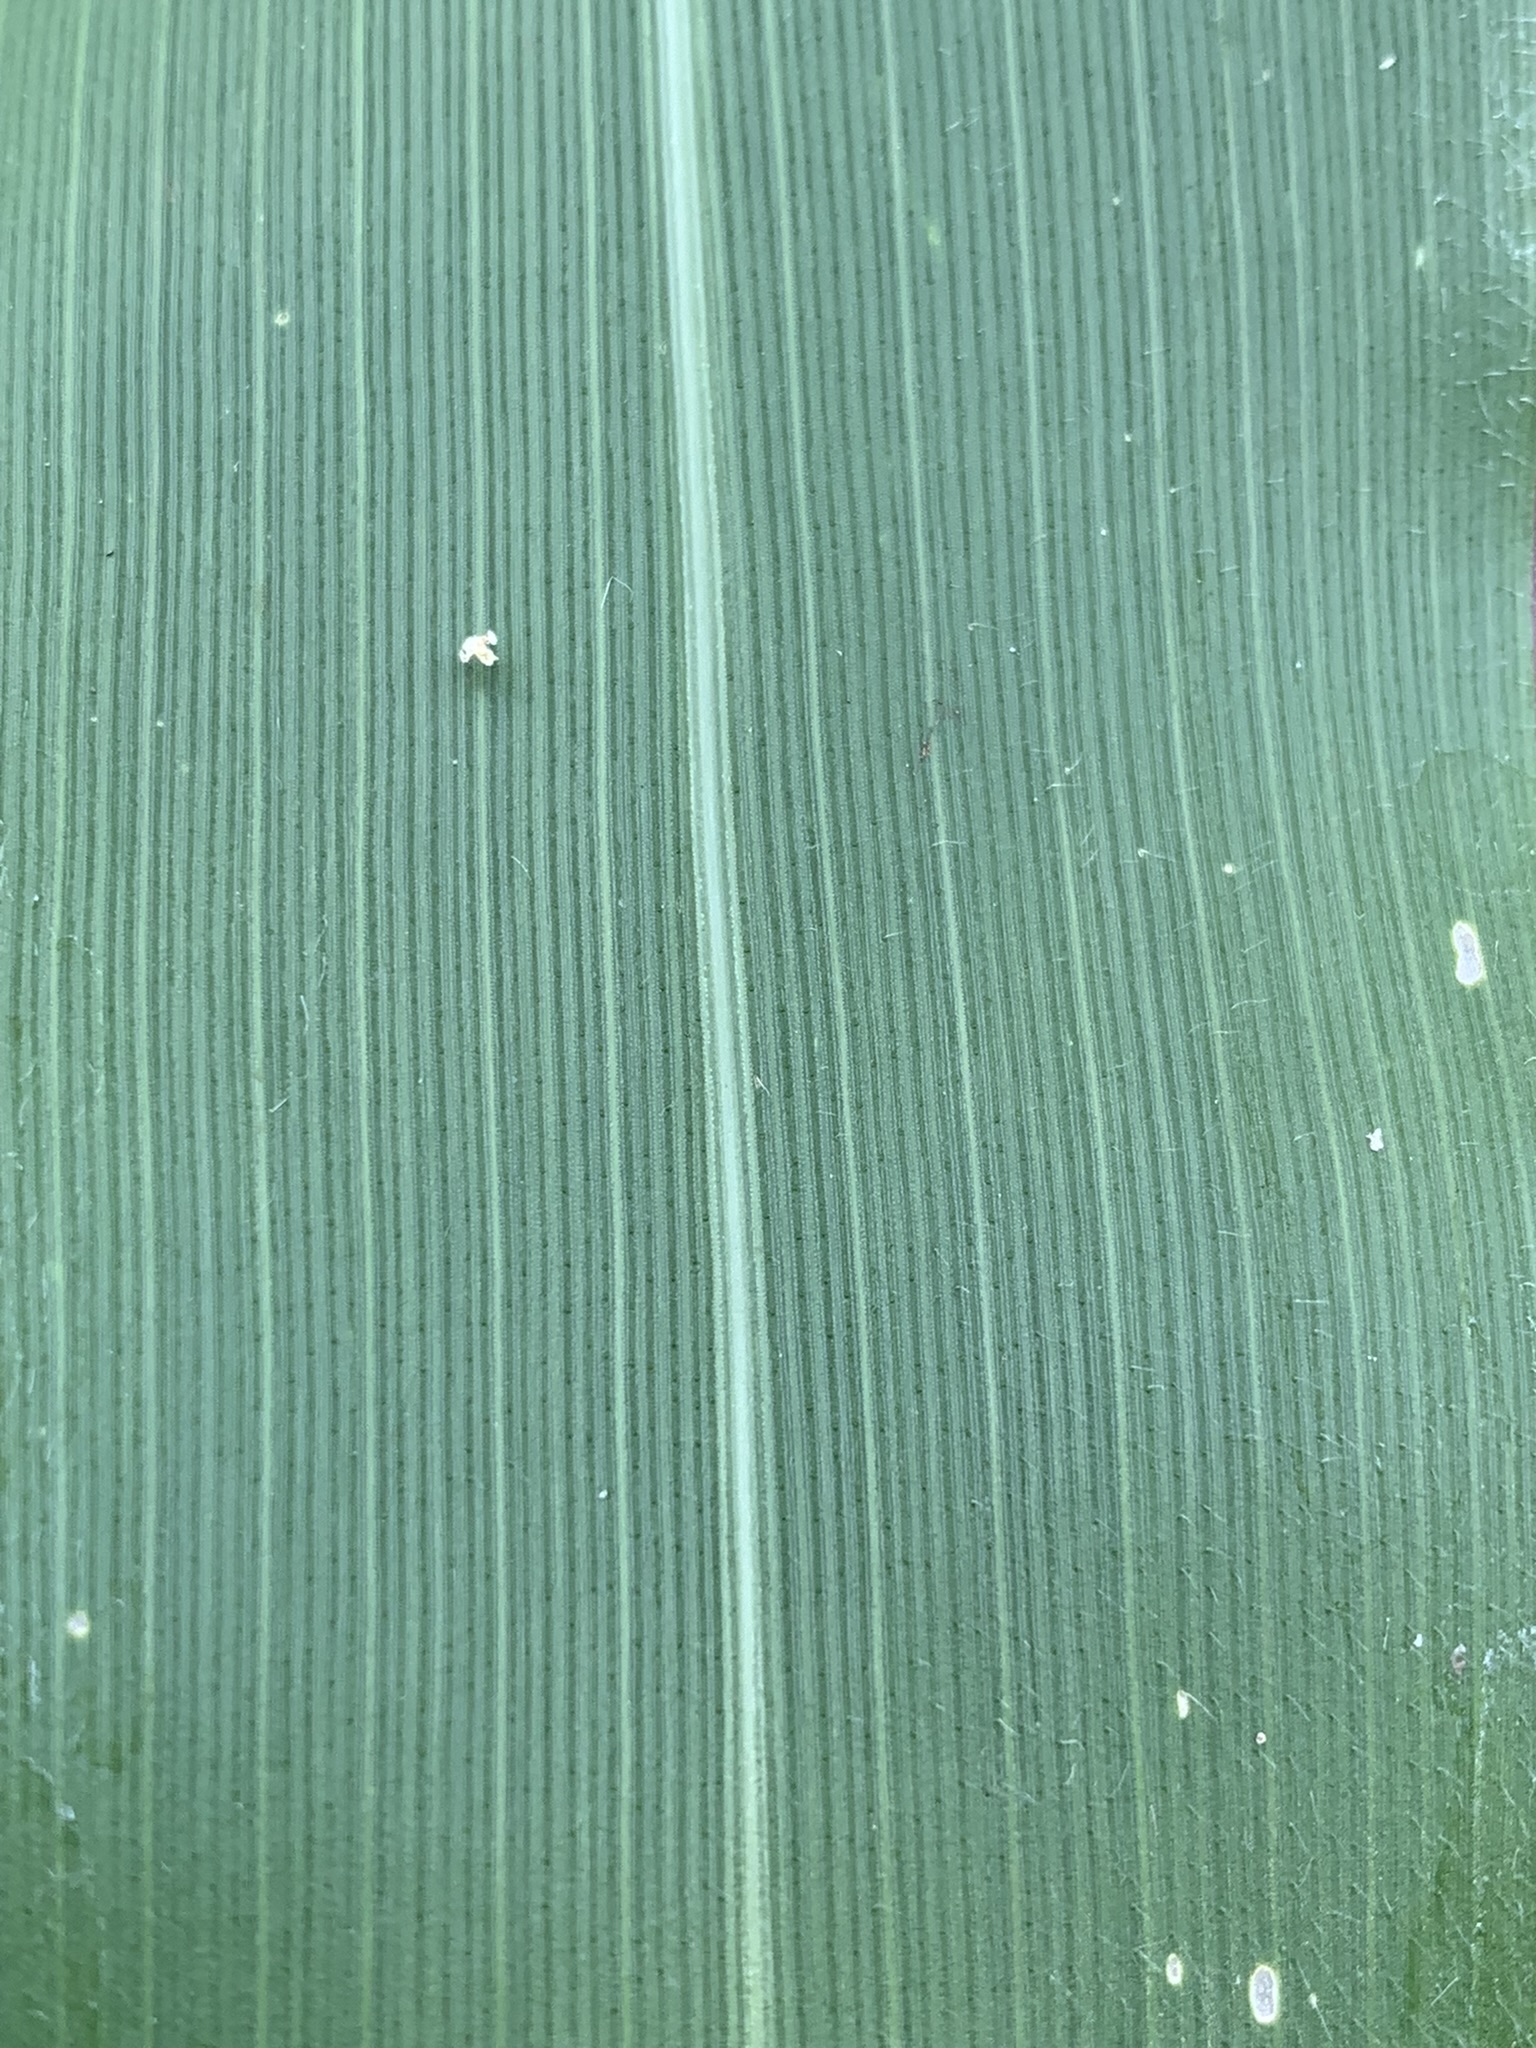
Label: Healthy